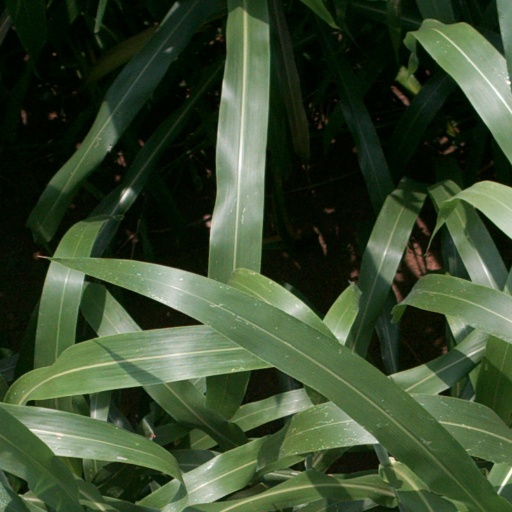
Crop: sorghum